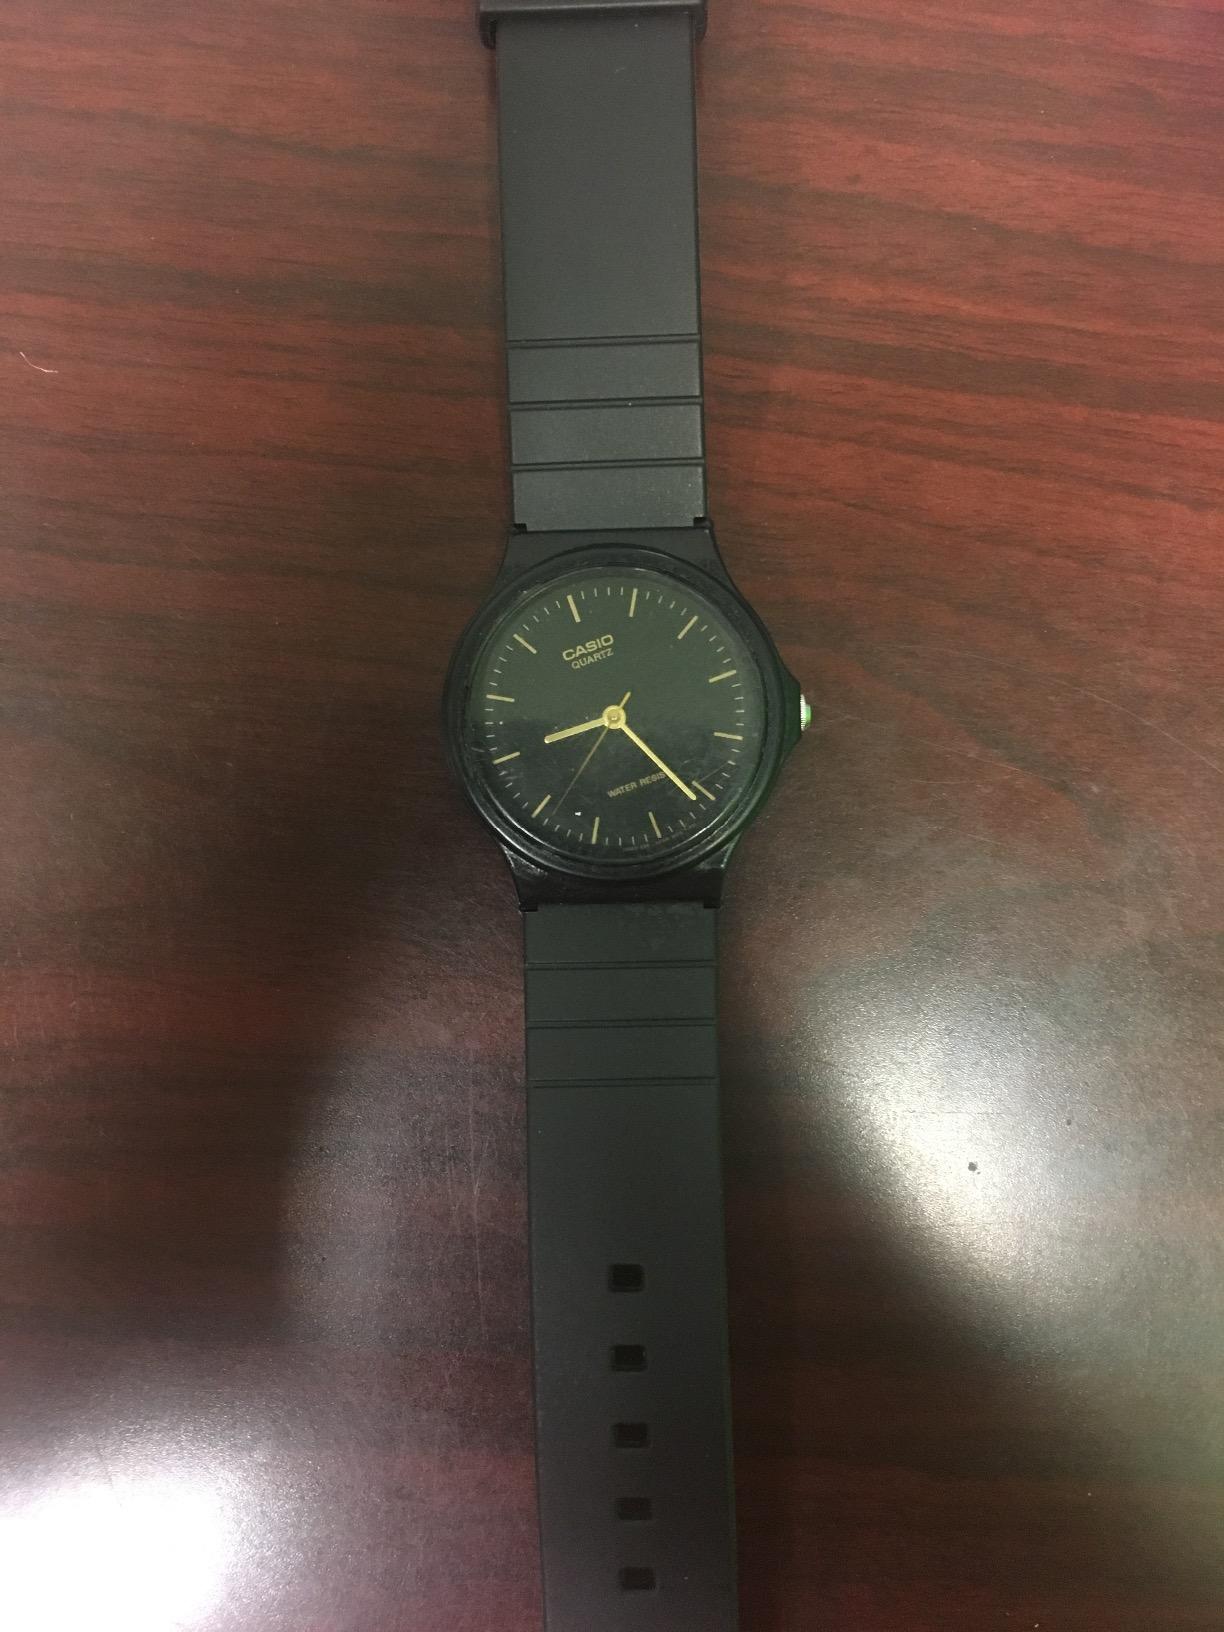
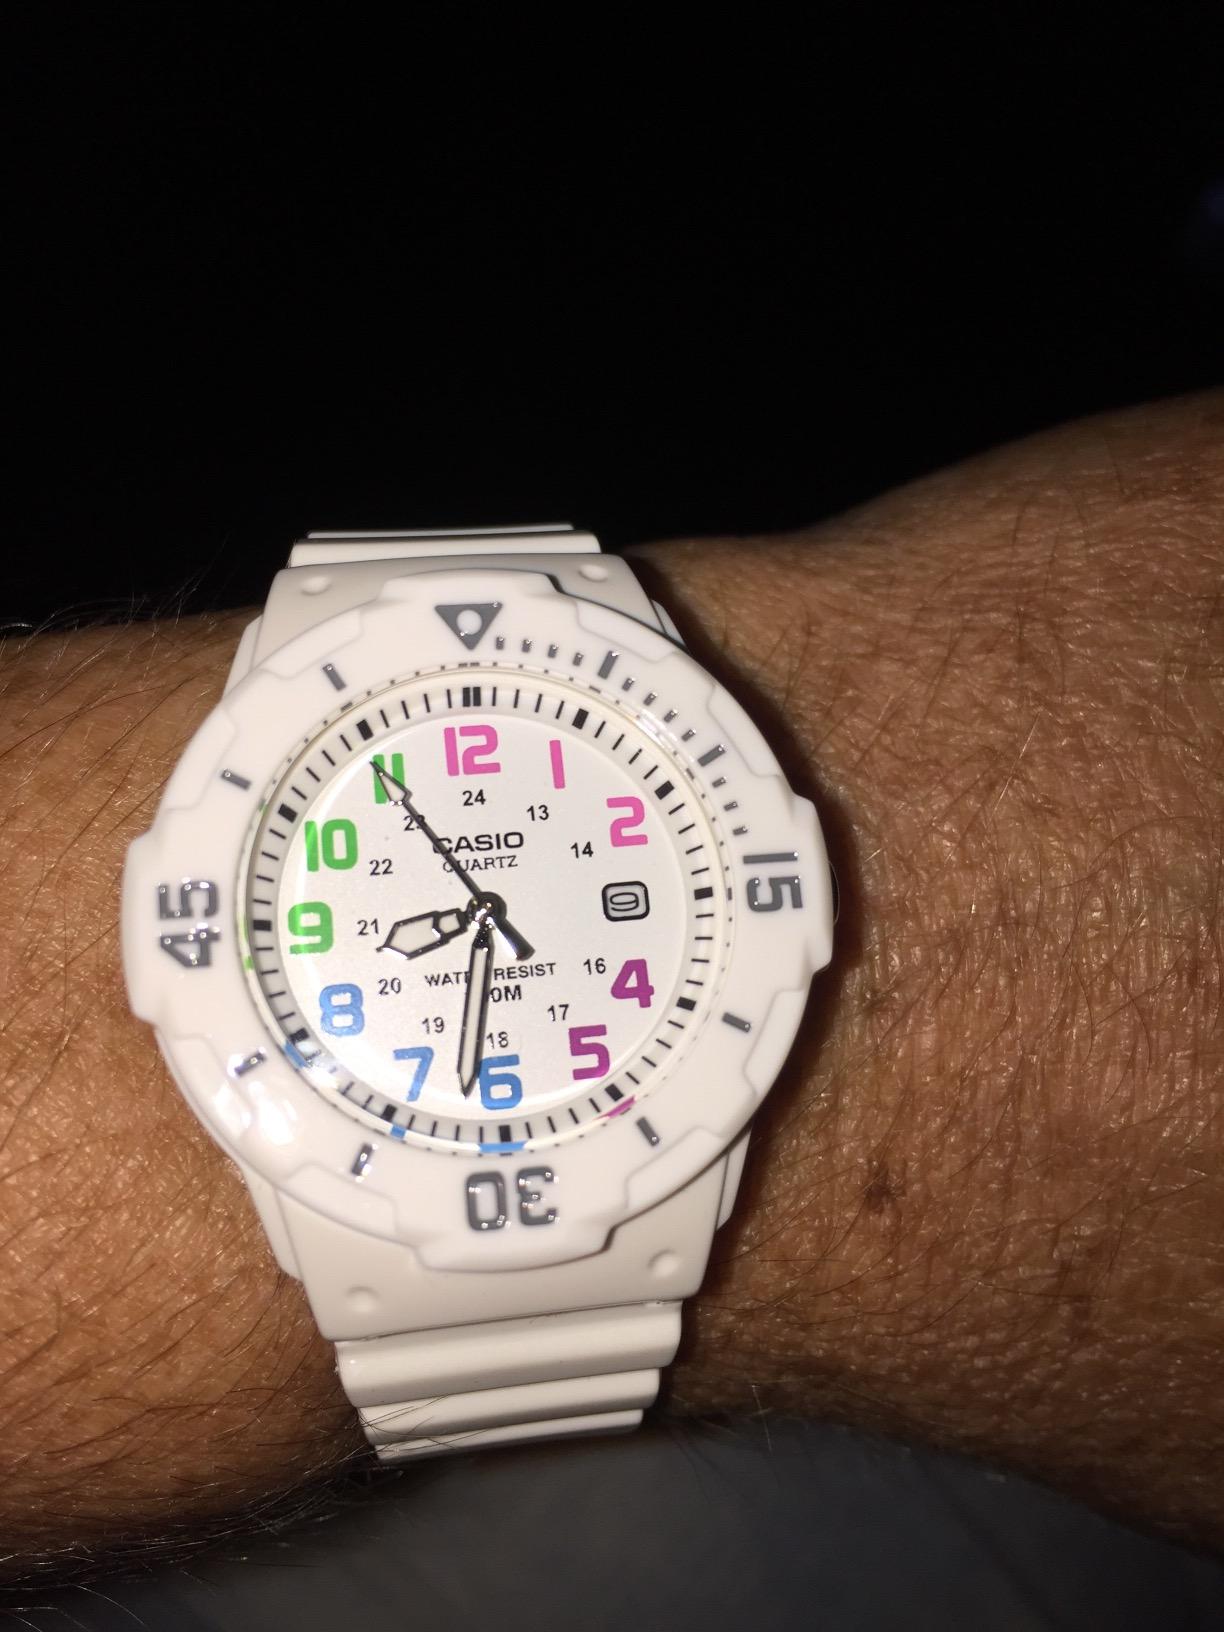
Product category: accessories_watch
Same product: no